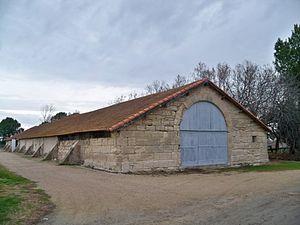
Batiment agricole au Musée de la Camargue
Dominique Bouchet ou Bouchet Doumenq du nom de sa femme, né à Avignon le 15 mars 1771, mort à Montpellier le 15 mars 1844, est un botaniste amateur. Il a donné son nom à une plante, la Bouchetia, et est connu pour son herbier, « l’herbier Bouchet-Doumenq », actuellement propriété de la faculté de Montpellier.
La liste des musées des Bouches-du-Rhône présente les musées du département français des Bouches-du-Rhône. Plusieurs d'entre eux ont été labellisés musée de France, et la plupart sont concentrés dans les villes de Marseille, d'Aix-en-Provence, et d'Arles.